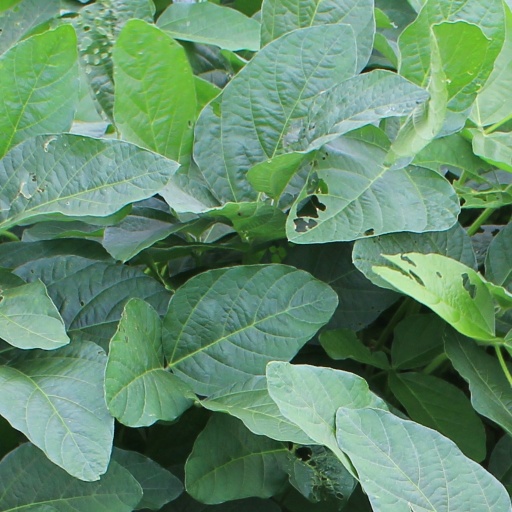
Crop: soybean